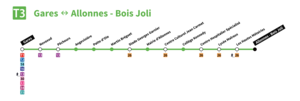
Plan schématique de la ligne 3 du BHNS du Mans.
La ligne T3 du BHNS du Mans, plus souvent simplement nommée T3, est un bus à haut niveau de service qui est exploité par la Société d'économie mixte des transports en commun de l'agglomération mancelle, dont la mise en service est intervenue le 20 février 2016 à 11 h 30 entre les arrêts Gares, au Mans, et Allonnes - Bois Joli, sur la commune d'Allonnes, en empruntant une grande partie du Boulevard Demorieux.